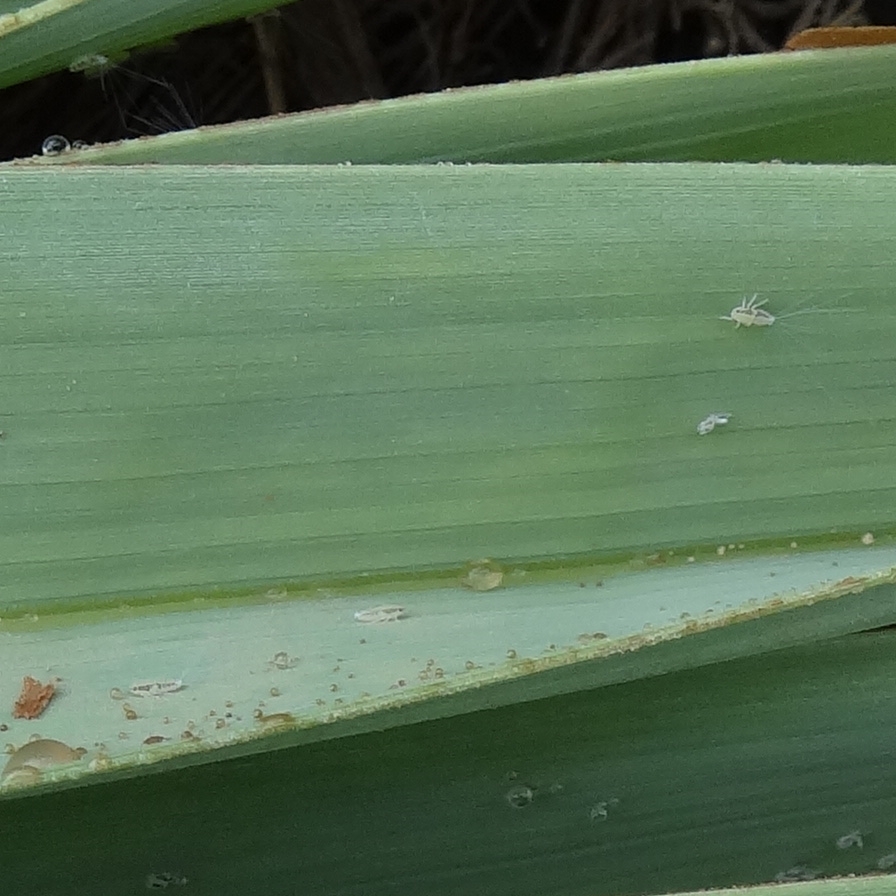
Label: Dubas